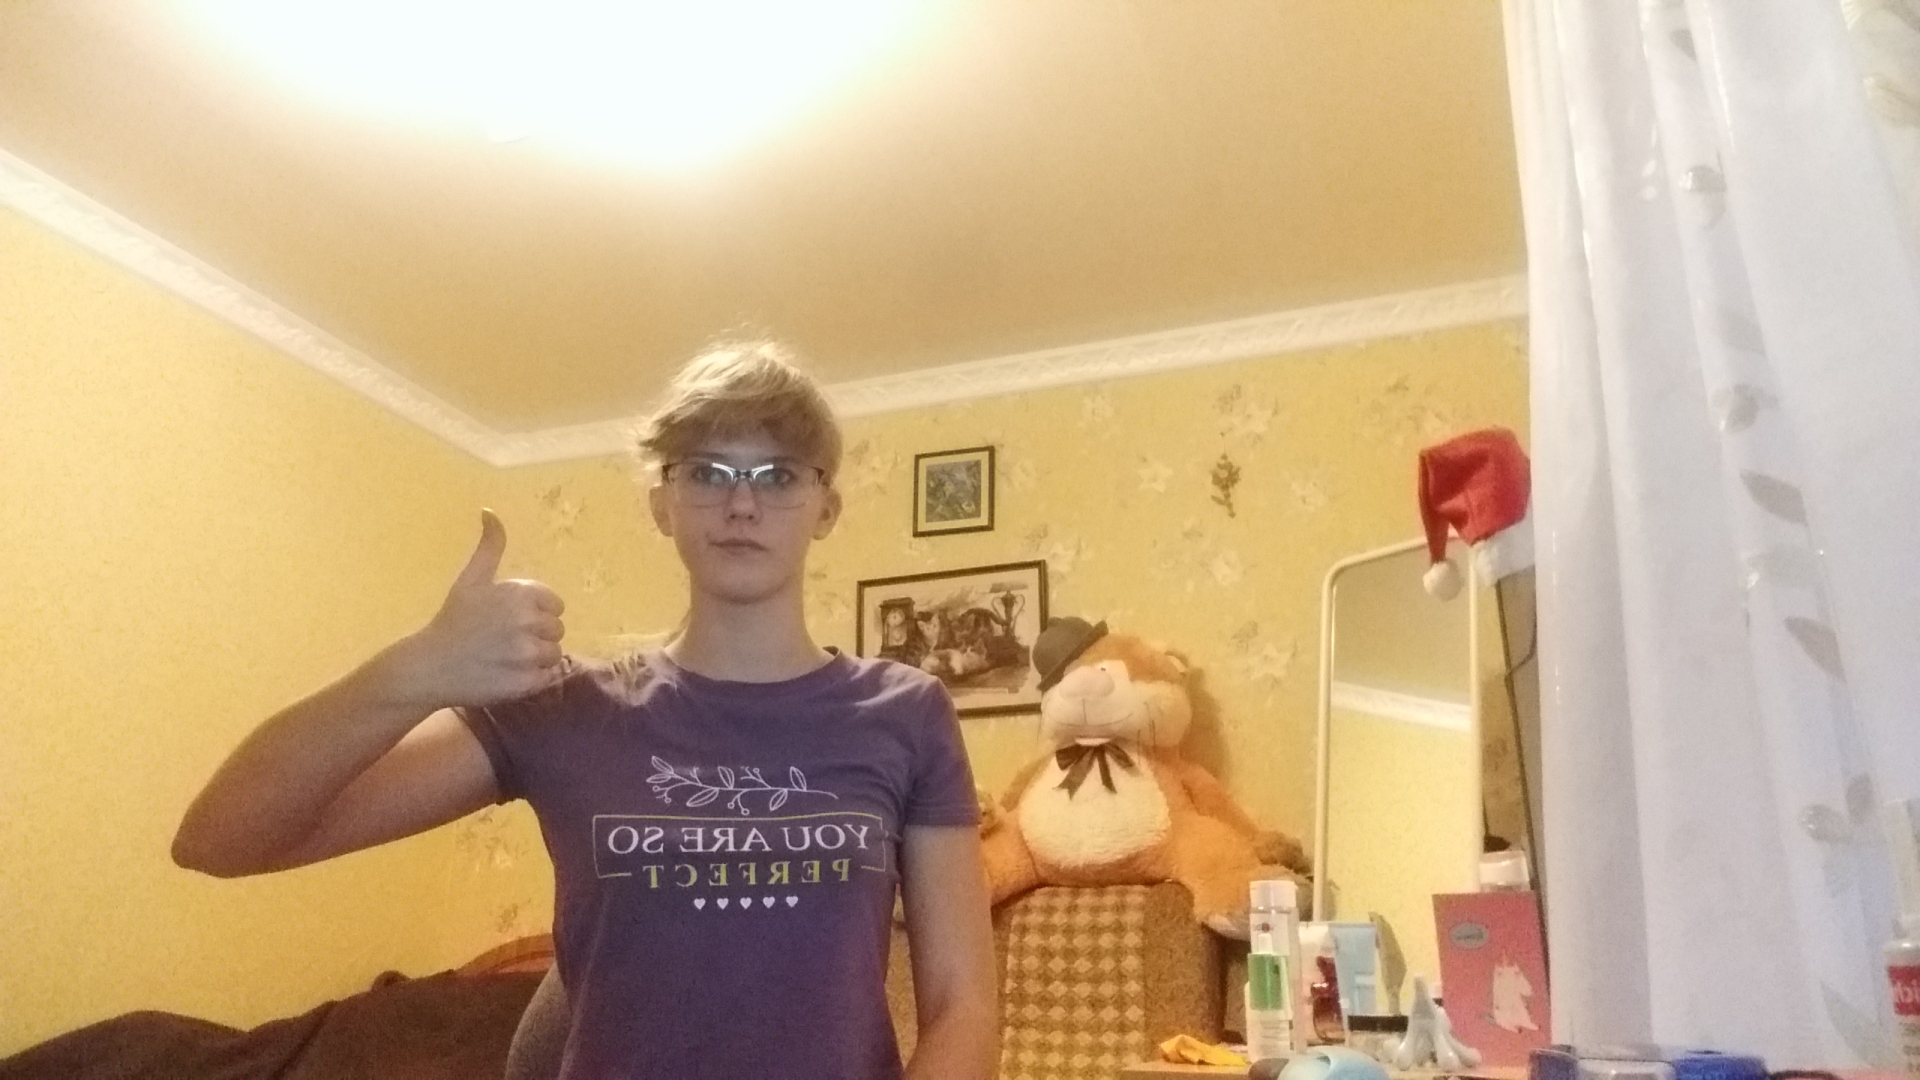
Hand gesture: like